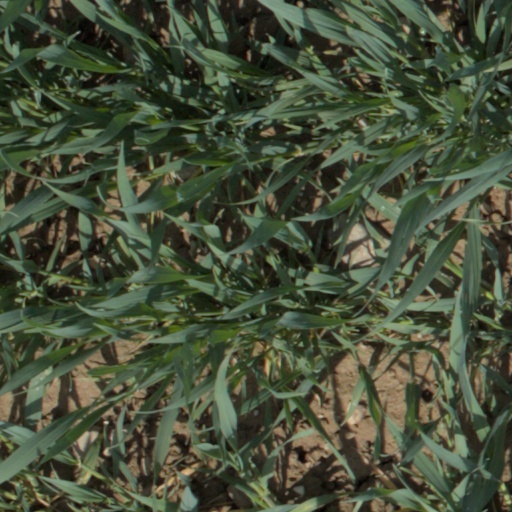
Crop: wheat